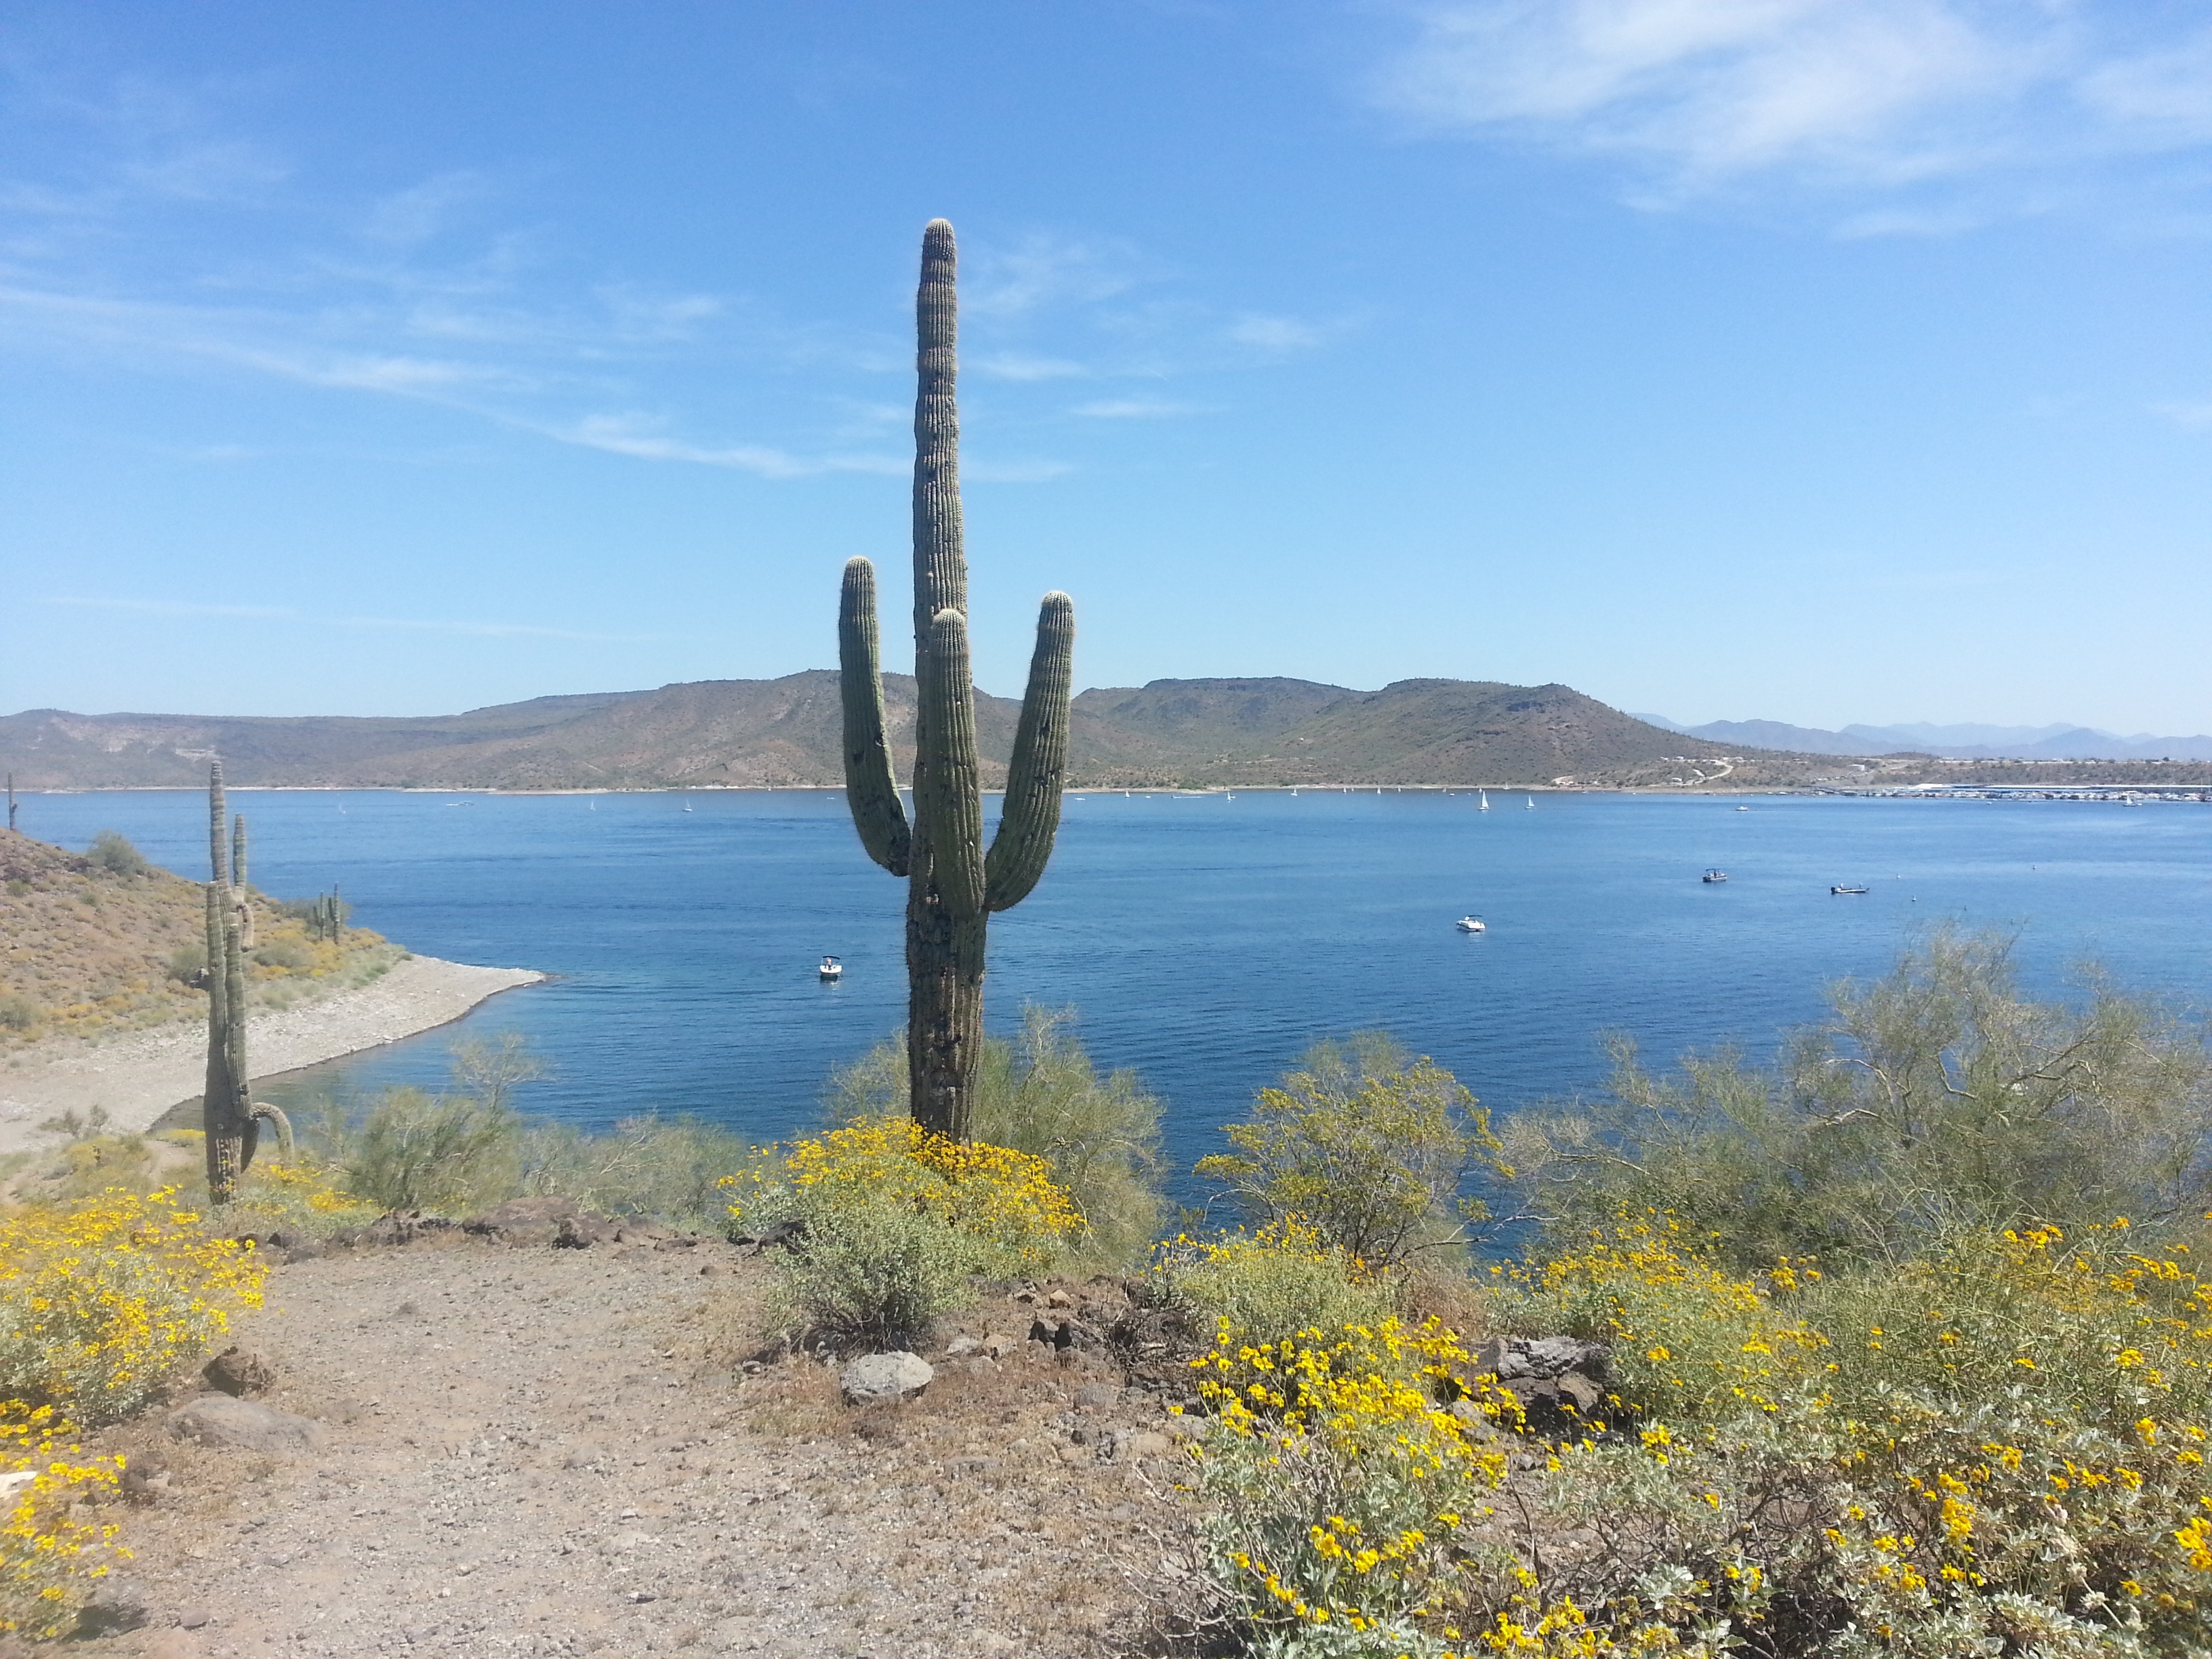
beach, landscape, sea, coast, tree, ocean, mountain, cactus, plant, desert, shore, flower, lake, america, bay, body of water, arizona, mountains